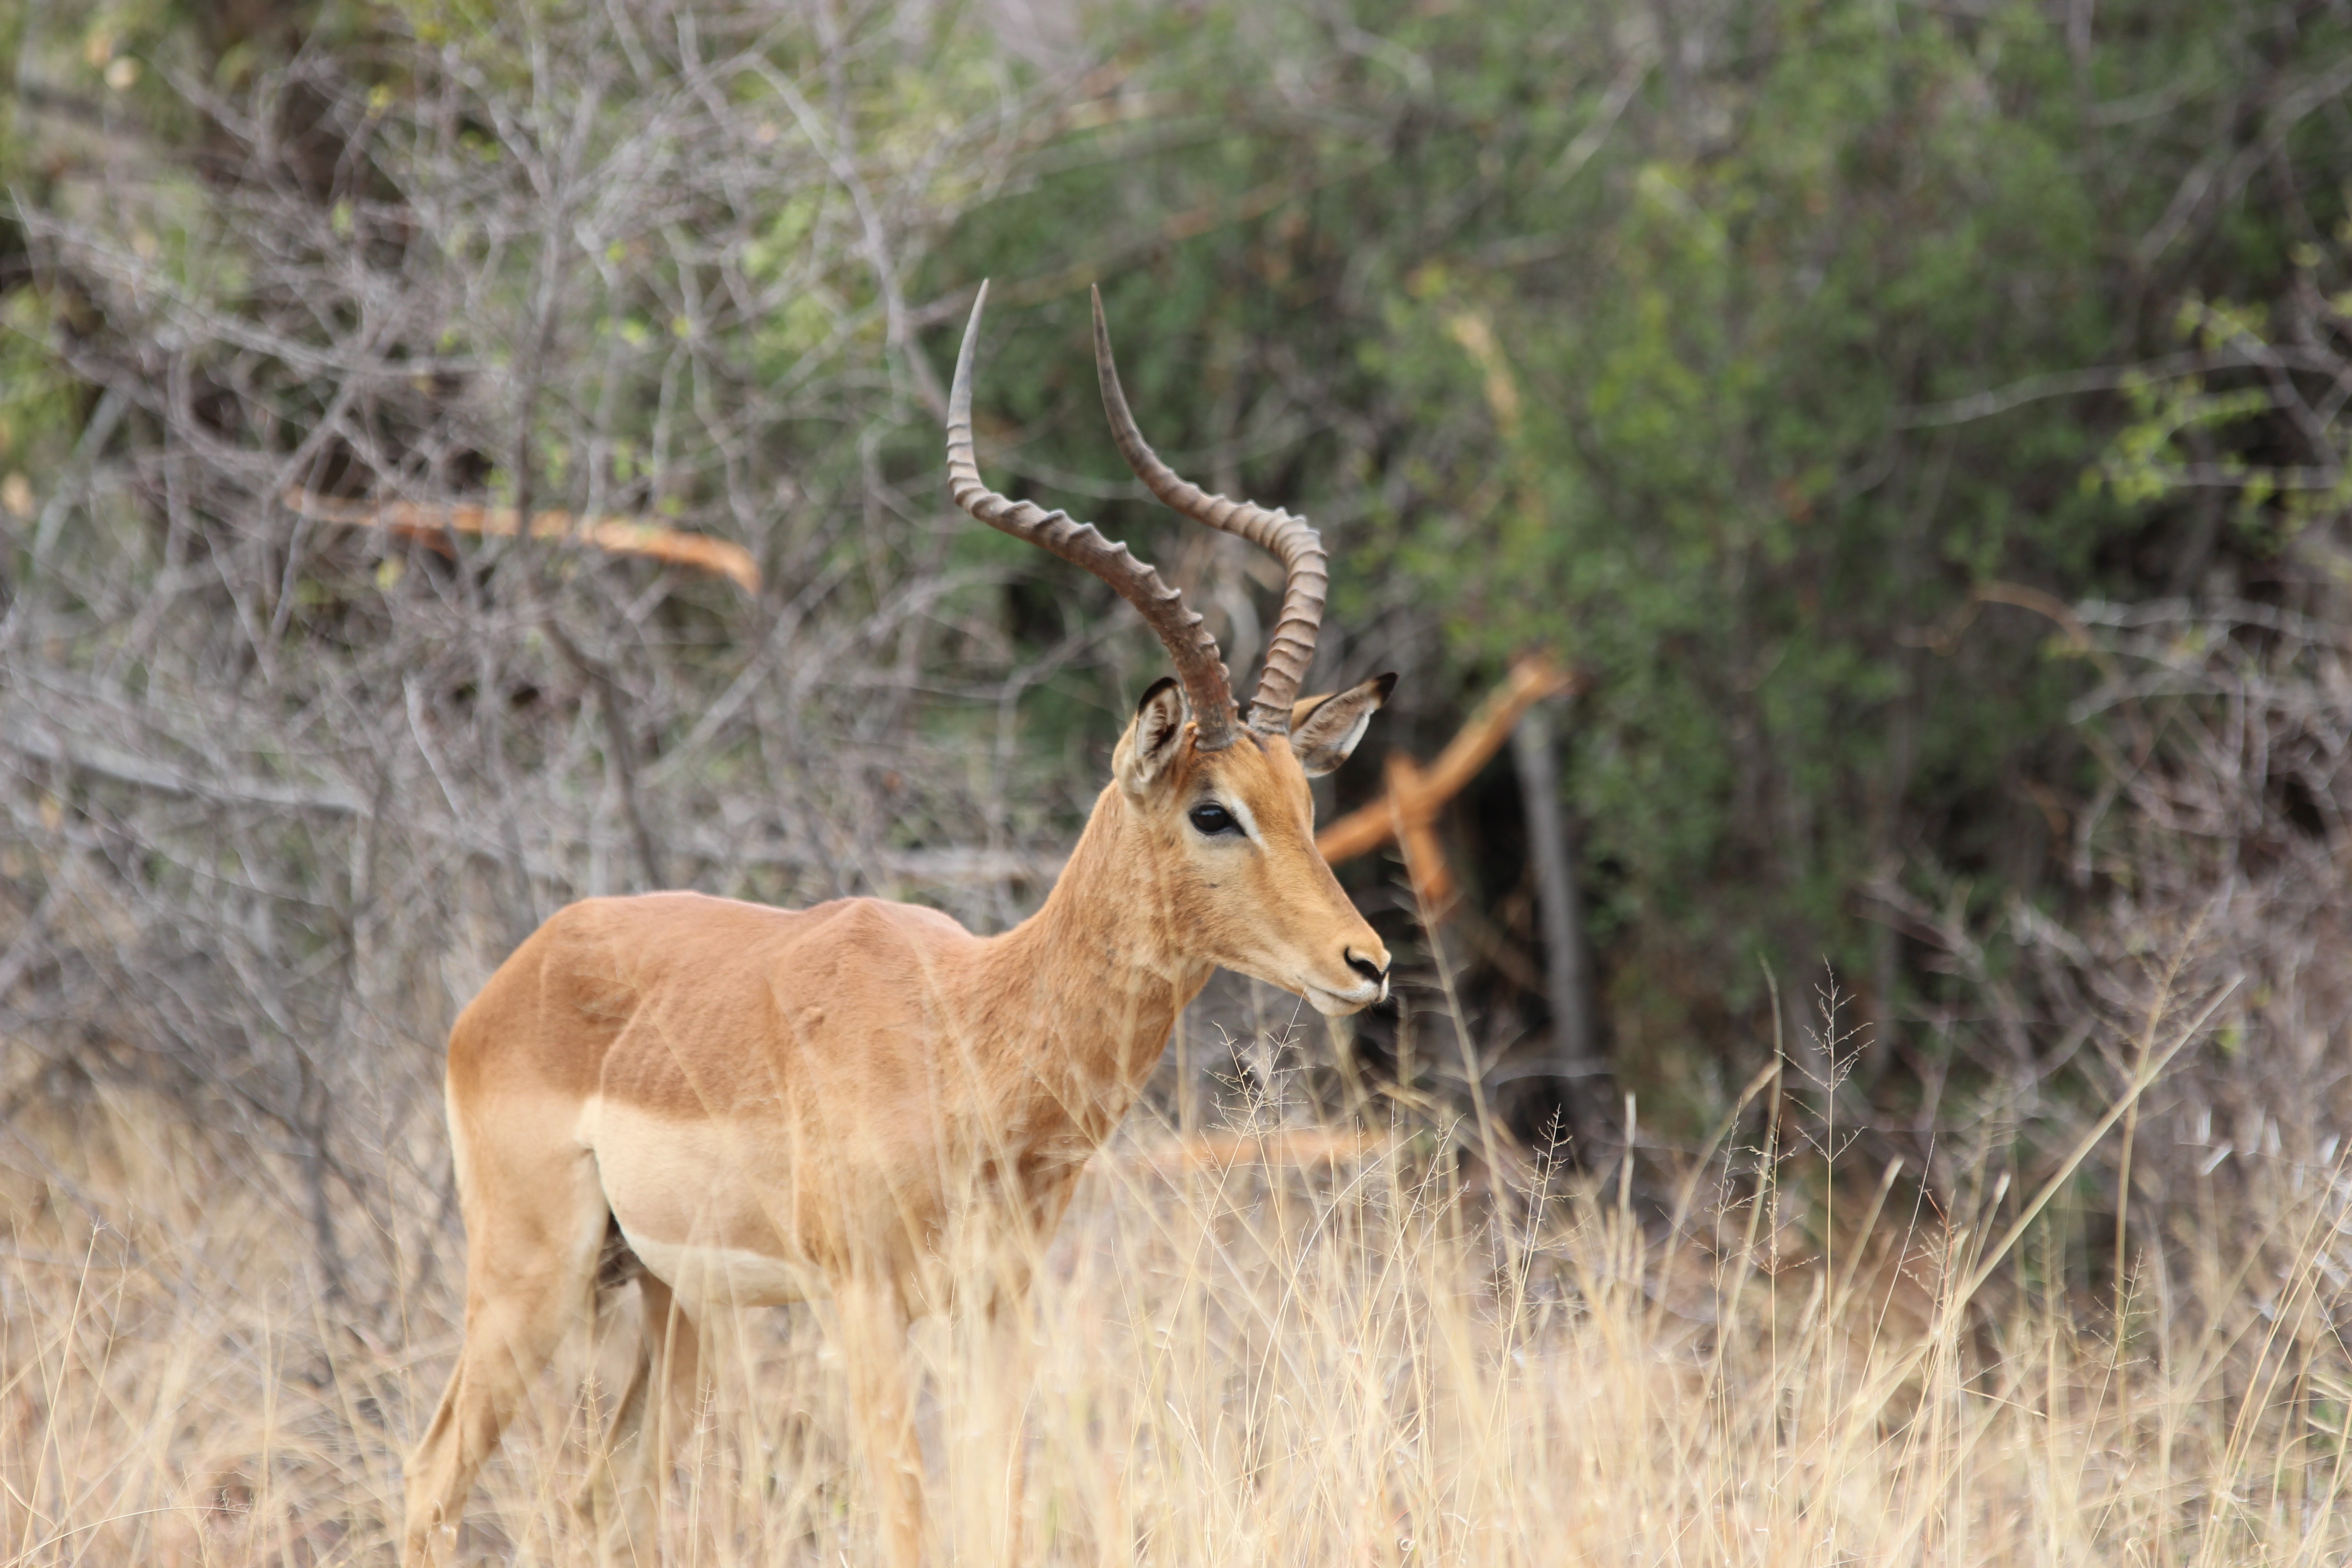
mammal, wildlife, vertebrate, impala, fauna, antelope, white tailed deer, gazelle, pronghorn, grassland, kudu, hartebeest, prairie, waterbuck, safari, savanna